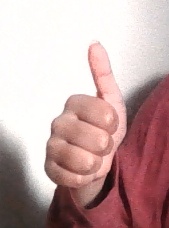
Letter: aleff